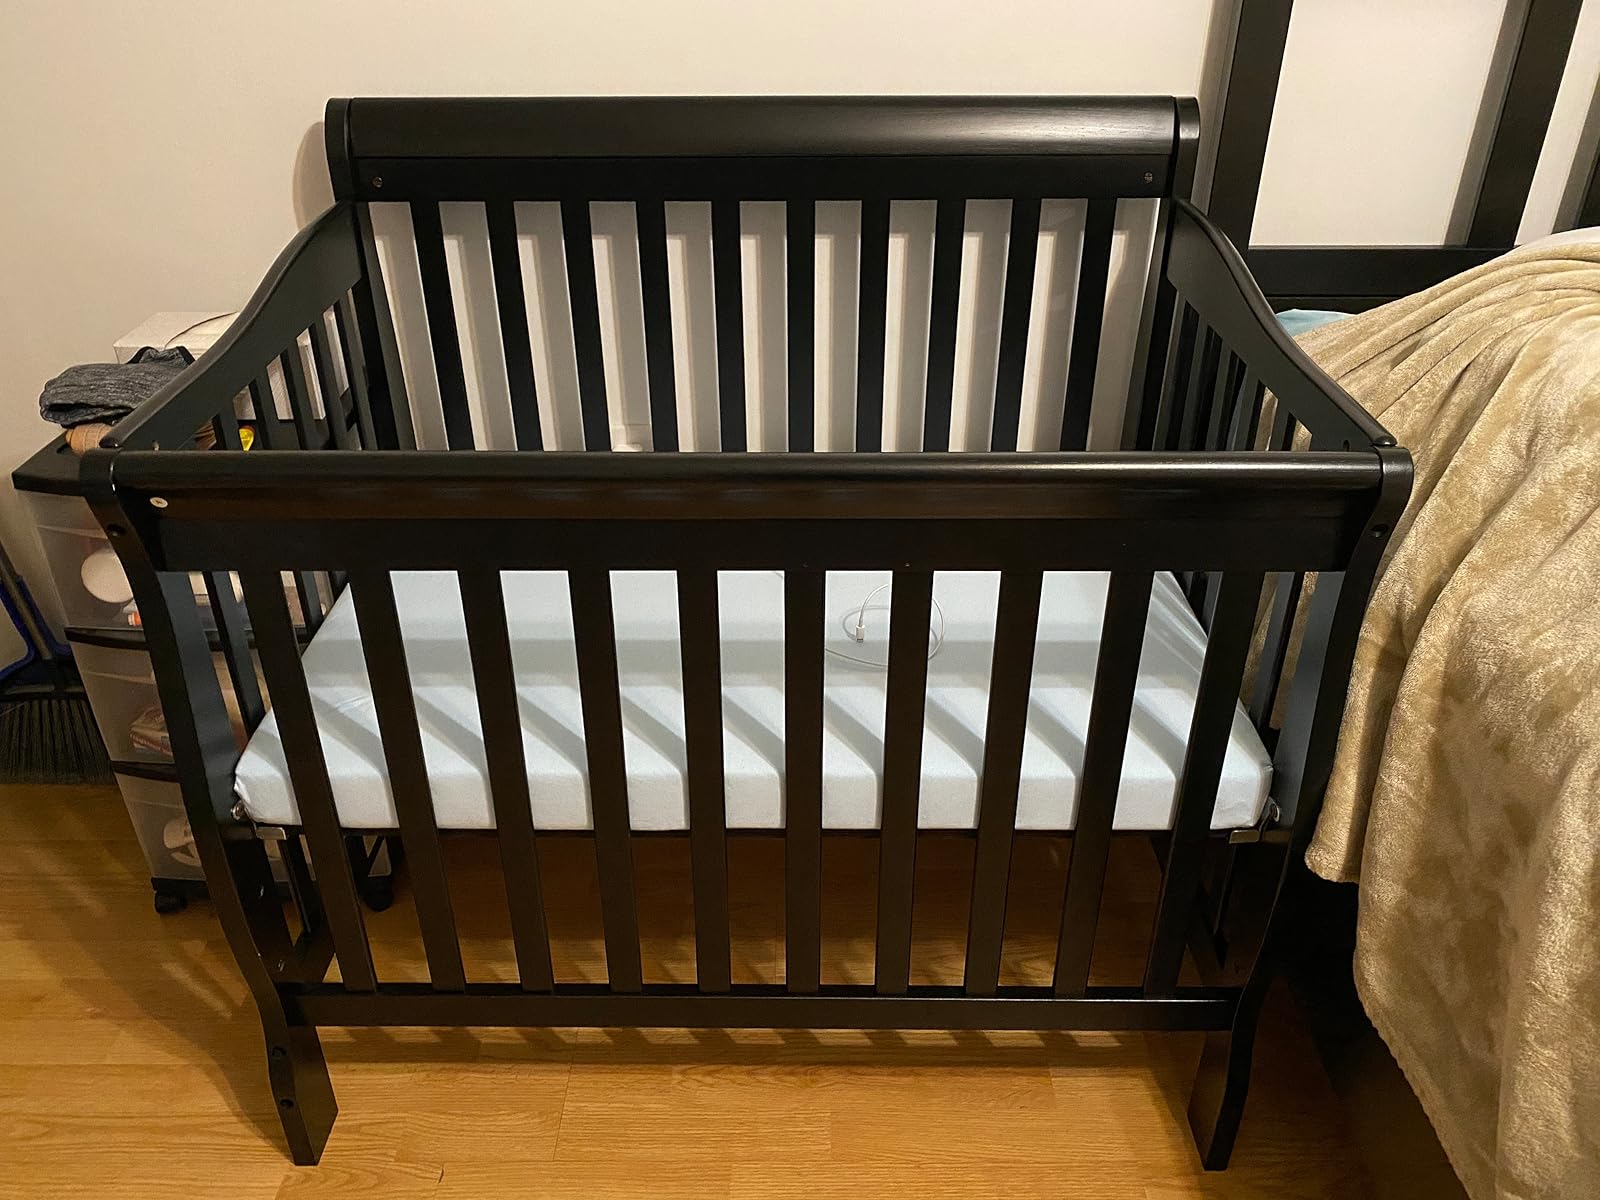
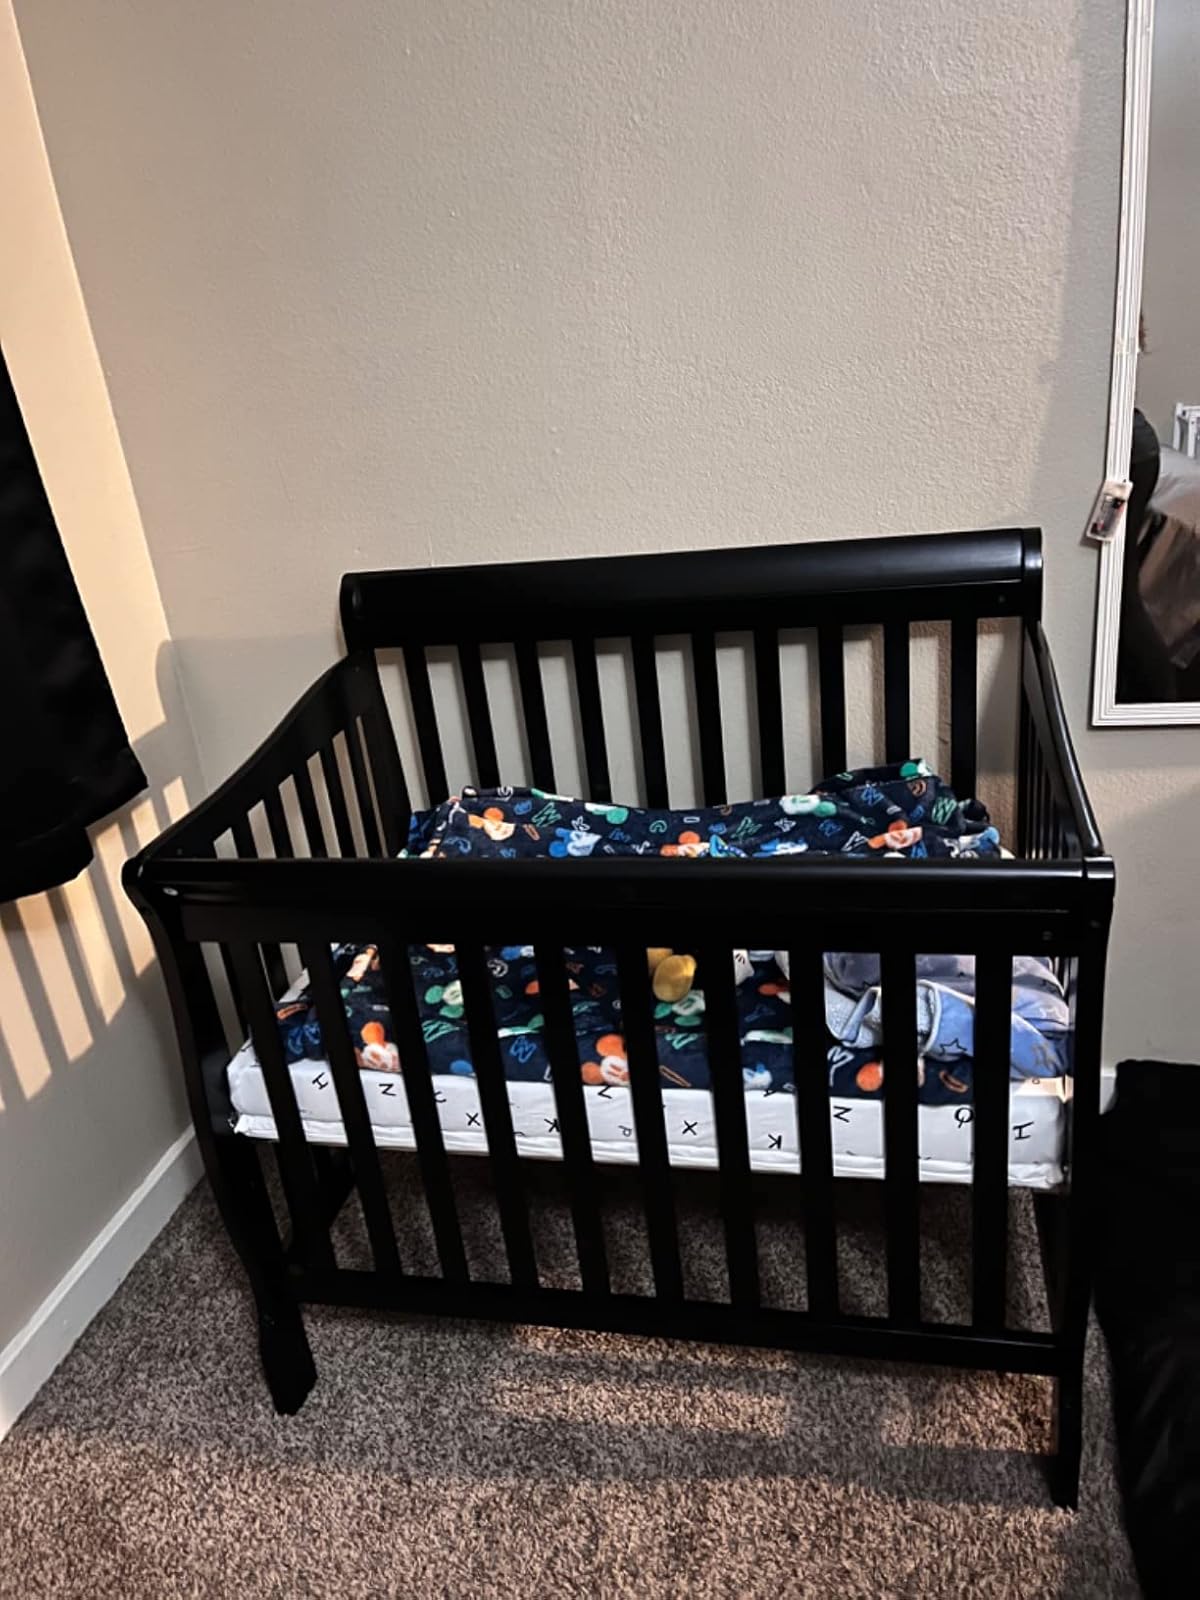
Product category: products_crib
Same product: yes